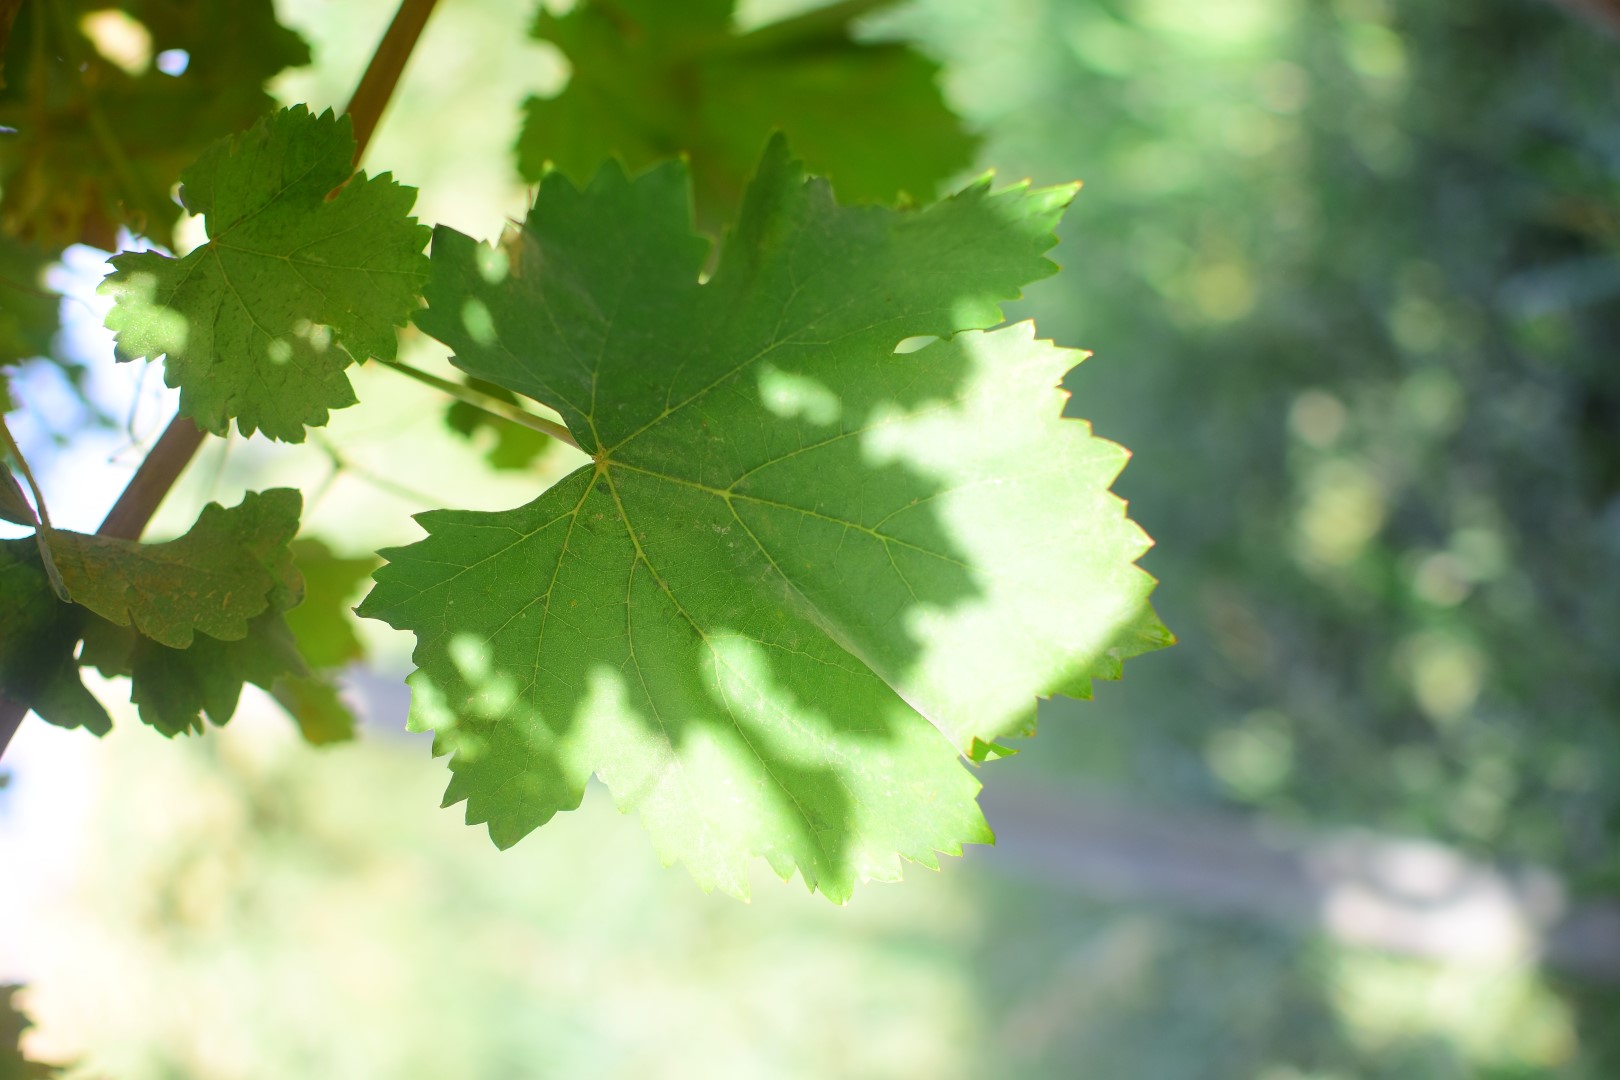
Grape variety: Deas Al-Annz